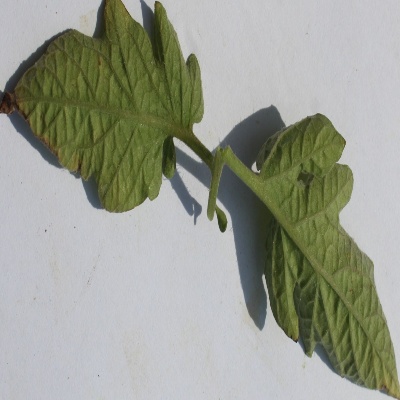
Crop: Tomato
Condition: leaf blight